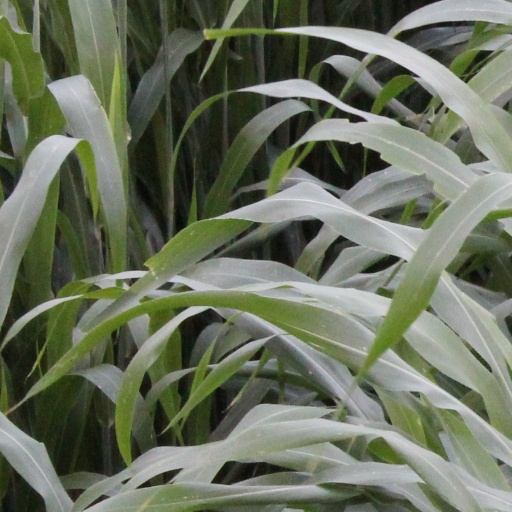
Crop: sorghum